Battle of the Atlantic

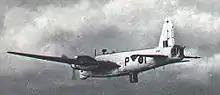
A Vickers Wellington equipped with an ASV III radar under the chin and a Leigh light under the belly

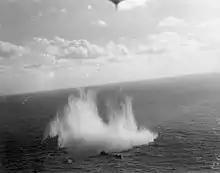
"U-507", under attack by a US Navy Consolidated PBY-5A Catalina of Patrol Squadron VP-83 off the northern coast of Brazil in the South Atlantic.

The attack on Pearl Harbor and the subsequent German declaration of war on the United States had an immediate effect on the campaign. Dönitz planned to attack shipping off the American East Coast. He had only five Type IX boats able to reach US waters for Operation Drumbeat ("Paukenschlag"), sometimes called the "second happy time" by the Germans.